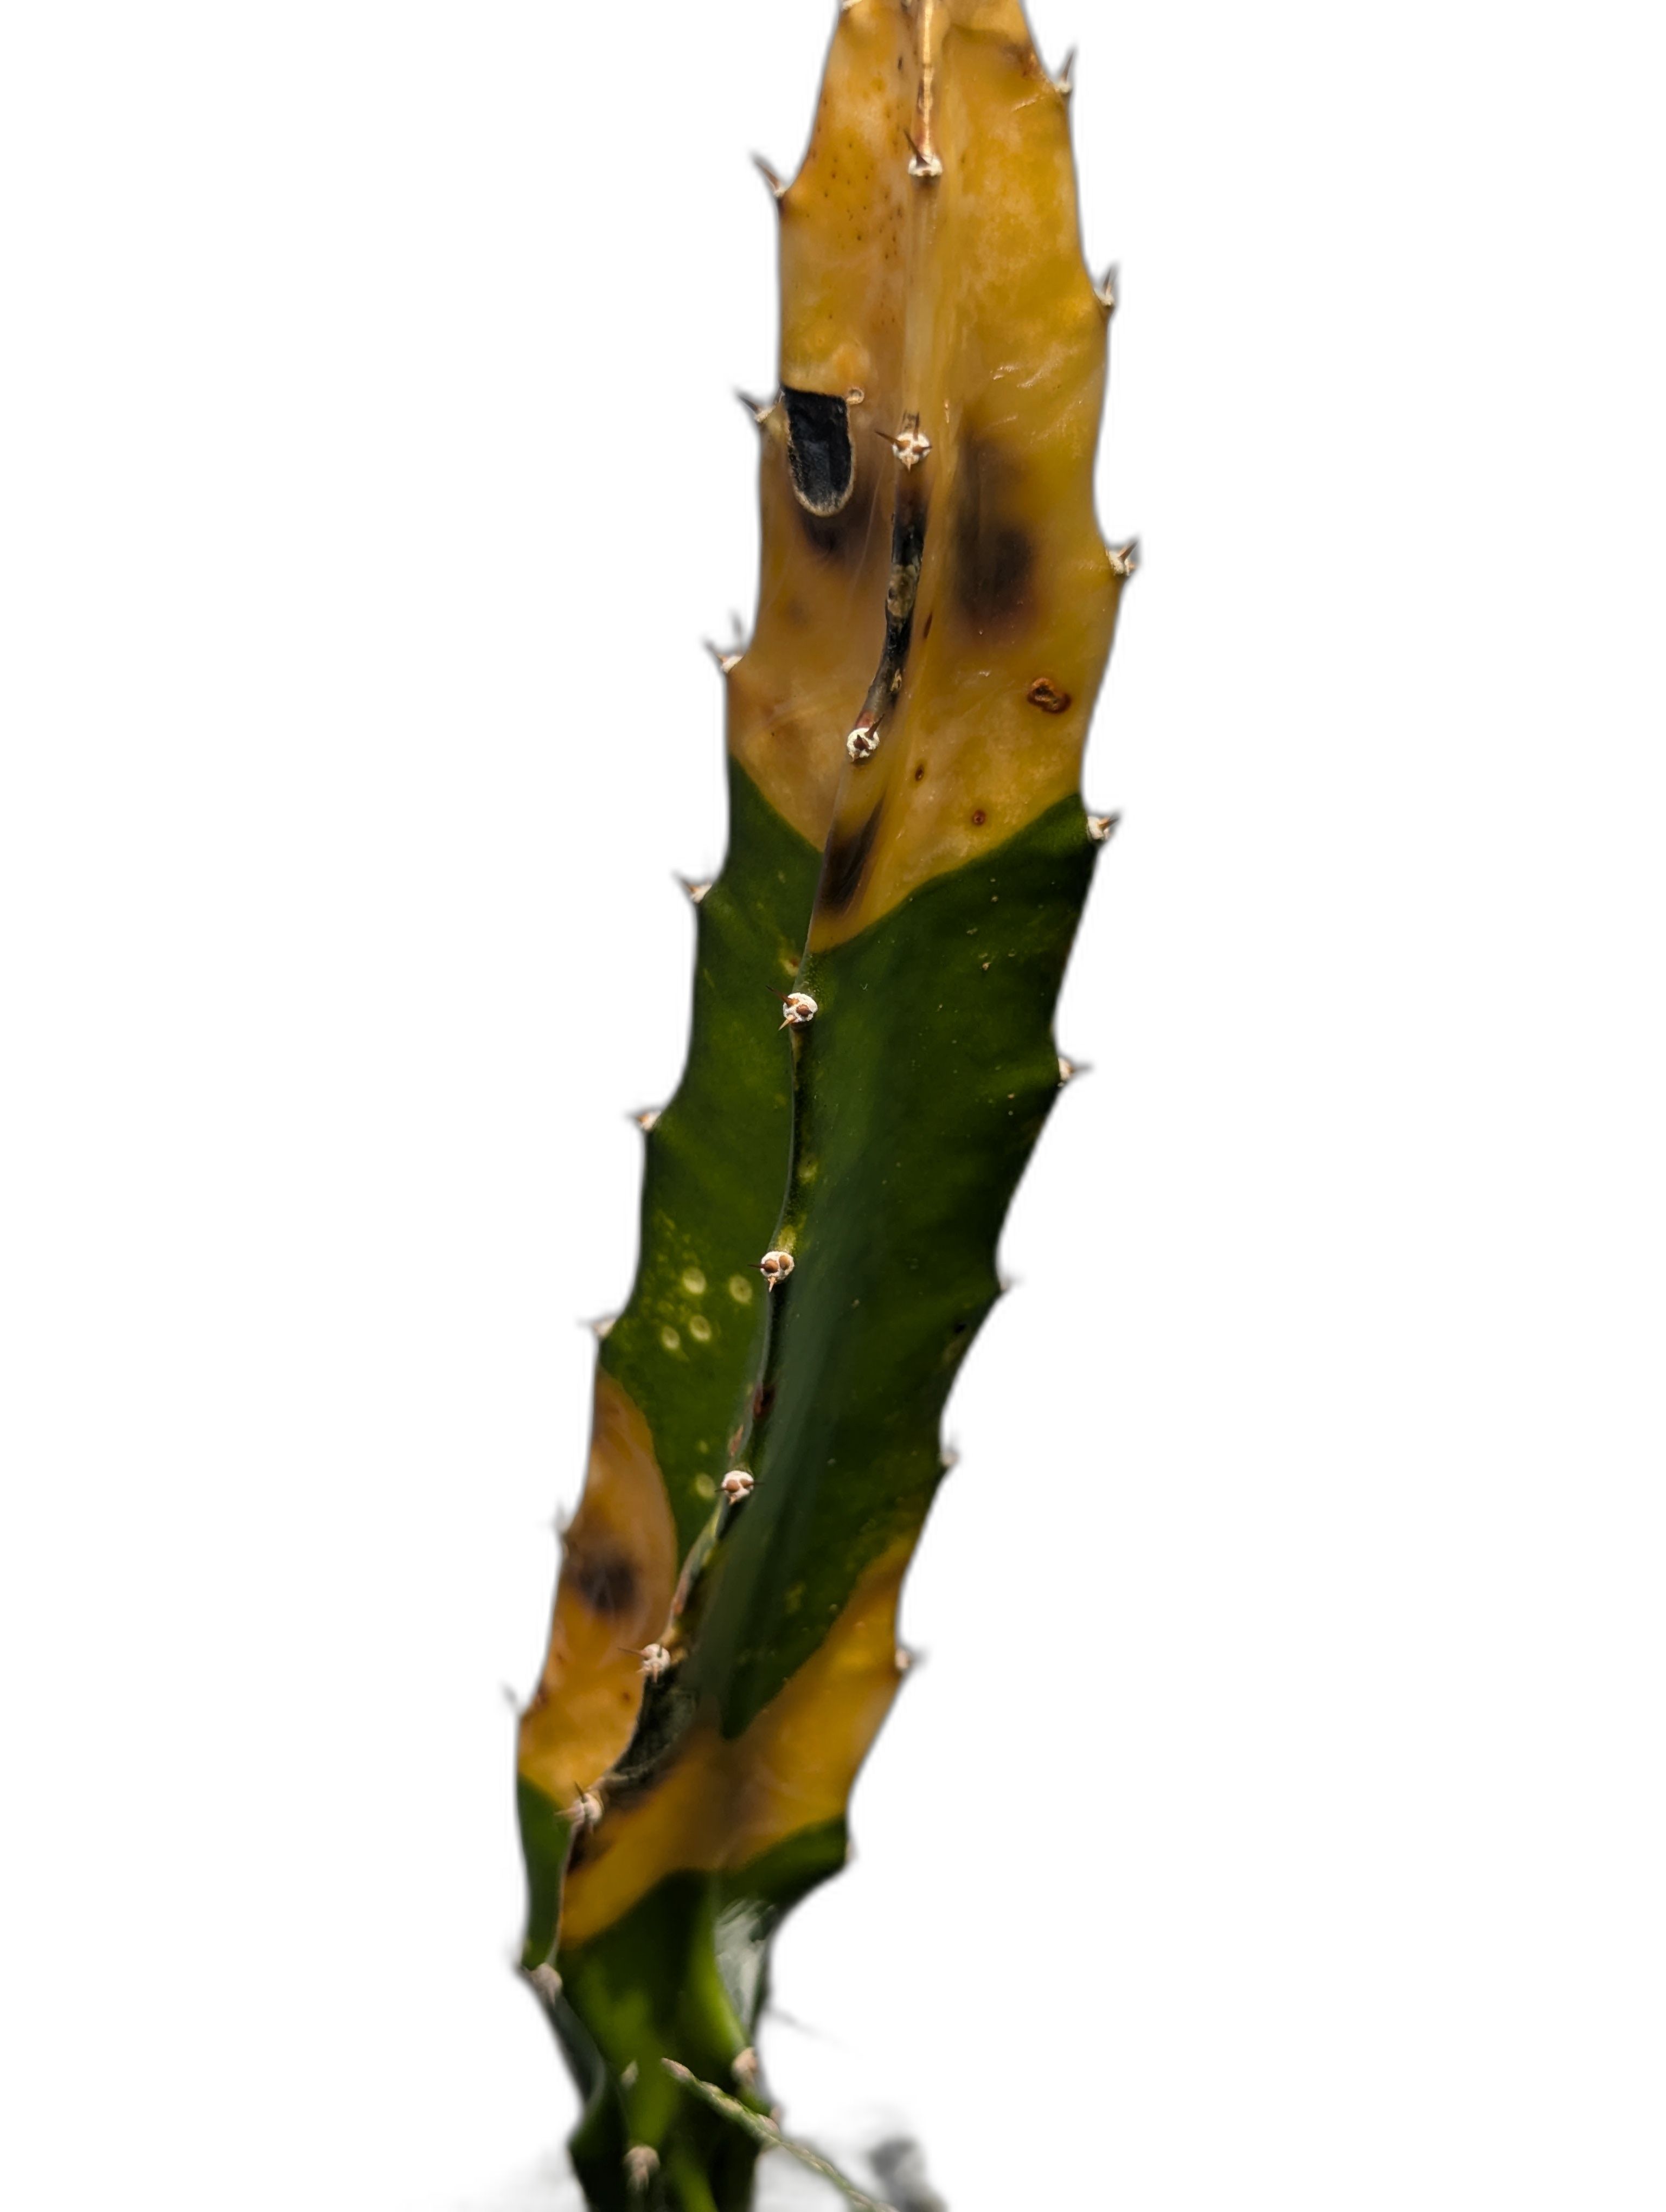
Label: Bad leaf